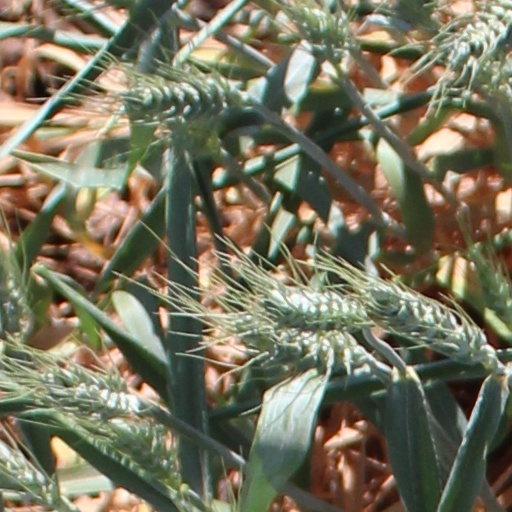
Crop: wheat